Siege of Constantinople (860)

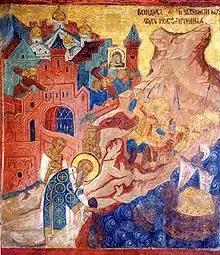
Fresco (1644) showing Michael and Photius putting the veil of the Theotokos into the sea (Church of the Veil, Moscow Kremlin).

The sermons of Photius offer no clue as to the outcome of the invasion or the reasons why the Rus' withdrew. Later sources attribute their retreat to the Emperor's speedy return. As the story goes, after Michael and Photius put the veil of the Theotokos into the sea, there arose a tempest which dispersed the boats of the barbarians. In later centuries, it was said that the Emperor hurried to the church at Blachernae and had the robe of the Theotokos carried in procession along the Theodosian Walls. This precious Byzantine relic was dipped symbolically into the sea and a great wind immediately arose and wrecked the Rus' ships. The pious legend was recorded by George Hamartolus, whose manuscript was an important source for the "Primary Chronicle". The authors of the chronicle appended the names of Askold and Dir to the account as they believed that these two Varangians had presided over Kiev in 866. It was to this year that (through some quirk in chronology) they attributed the first Rus' expedition against the Byzantine capital.